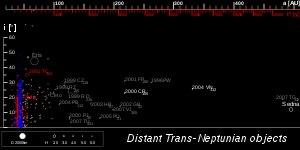
Un objet détaché est un objet transneptunien du Système solaire dont le périhélie est suffisamment distant de l'influence gravitationnelle des planètes géantes, en particulier de Neptune, la plus externe, pour qu'il ait un comportement détaché.